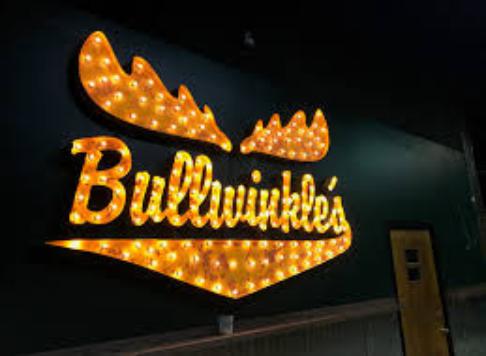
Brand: Bullwinkle's Restaurant
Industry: Food